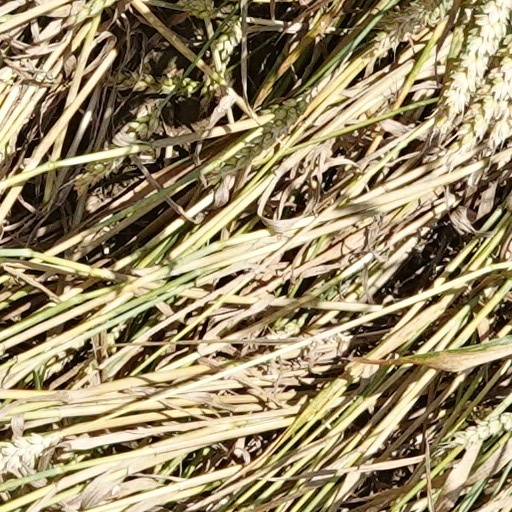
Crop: wheat